Three-dimensional electrical capacitance tomography

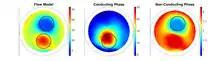
From left, reconstructed images of the flow model, conducting phase and nonconducting phase.

Reconstruction methods address the inverse problem of 3D ECT imaging, i.e. to determine the volumetric permittivity distribution form the mutual capacitance measurements. Traditionally, the inverse problem is handled through the linearization of the (nonlinear) relationship between the capacitance and the material permittivity equation using the Born approximation. Typically, this approximation is only valid for small permittivity contrasts. For other cases, the nonlinear nature of the electric field distribution poses a challenge for both 2D and 3D image reconstruction, making the reconstruction methods an active research area for better image quality. Reconstruction methods for ECT can be categorized as iterative and non-iterative (single step) methods. The examples of non-iterative methods are linear back projection (LBP), and direct method based on singular value decomposition and Tikhonov regularization. These algorithms are computationally inexpensive; however, their tradeoff is less accurate images without quantitative information. Iterative methods can be roughly classified into projection-based and optimization-based methods. Some of the linear projection iterative algorithms used for 3D ECT include Newton-Raphson, Landweber iteration and steepest descent algebraic reconstruction and simultaneous reconstruction techniques, and model-based iteration. Similar to single step methods, these algorithms also use linearized sensitivity matrix for the projections to obtain the permittivity distribution inside the domain. Projection-based iterative methods typically provide better images than non-iterative algorithms yet require more computational resources. The second type of iterative reconstruction methods are optimization-based reconstruction algorithms such as neural network optimization. These methods need more computational resources than the previously mentioned methods along with added complexity for the implementation. Optimization reconstruction methods employ multiple objective functions and use iterative process to minimize them. The resultant images contain less artifacts from the nonlinear nature and tend to be more reliable for quantitative applications.